Keetie van Oosten-Hage

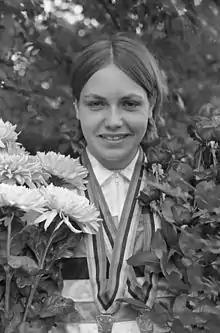
Keetie van Oosten-Hage in 1968

Cornelia (Keetie) Hage, known by her married name Keetie van Oosten-Hage, (born 21 August 1949) is a Dutch former cyclist from Sint-Maartensdijk, Zeeland. She came from a family of cyclists, sister of Bella Hage, Heleen Hage and Ciska Hage, and aunt to Jan van Velzen. She was the national pursuit champion 12 times consecutively and won the national road championship nine times, eight times consecutively. She was the World Road Cycling Champion twice, first in 1968 under her maiden name of Cornelia (Keetie/Katie) Hage, then again in 1976 in her married name (shown here). She is one of the great women competitors of all time in international cycling.